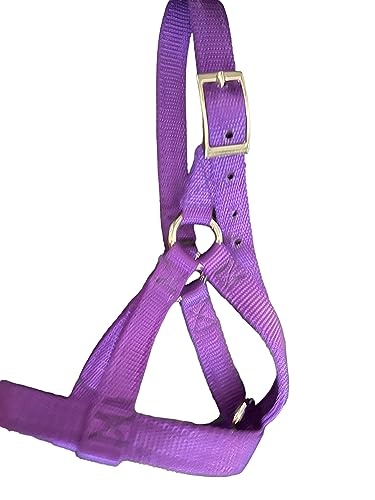
Cattle Halter Newborn Calf Yearling Cow Bull (Calf, Purple)
padded cattle halter yearling cow calf newborn
Brand: Retros Market
Category: Business & Industrial > Agriculture > Animal Husbandry > Livestock Halters